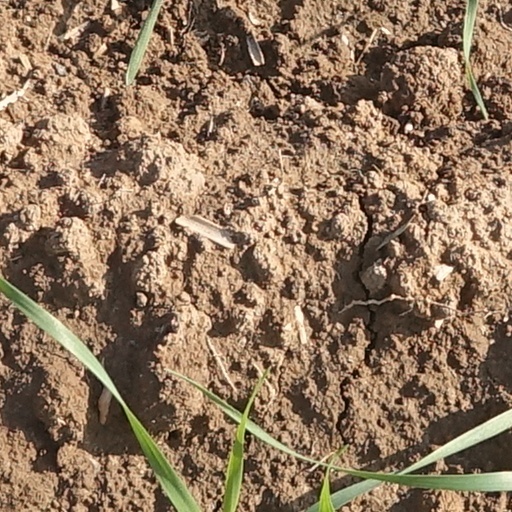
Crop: wheat